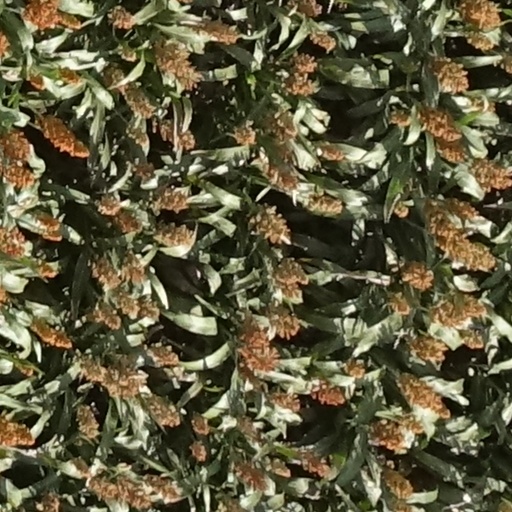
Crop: sorghum